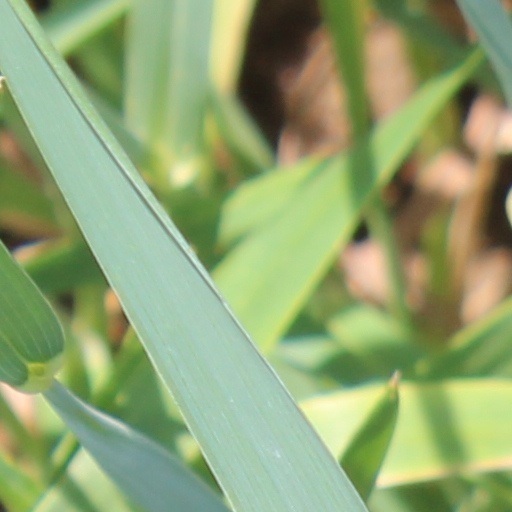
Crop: wheat